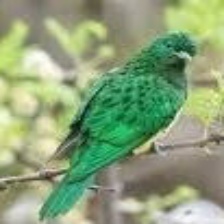
Species: AFRICAN EMERALD CUCKOO
Scientific name: CHRYSOCOCCYX CUPREUS